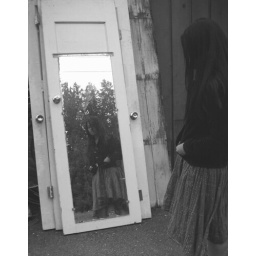
A girl looking into a mirror sitting against a shed on the side of the road in Bremerton, WA.